Geography of firefighting

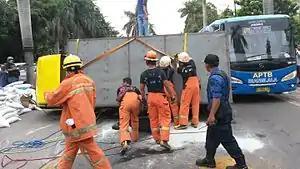
Indonesian fire fighters handling a traffic accident in Jakarta

French firefighters are called Sapeurs-Pompiers, and reflecting the rural nature of much of the country (wide areas with low density of population), the Volunteer Fire brigade (SPV), with over 190,000 firefighters is the largest firefighting force in France. In addition to being called out from work to attend an incident, they may be on standby at firestations outside their working hours; the intervention and attending hours are paid by the session. The volunteer fire brigade is also a way to promote the culture of civil defense and of solidarity amongst the population. The Professional Fire Brigade (SPP) numbers over 30,000 firefighters, employed by the départements and working in shifts. In some towns there is a mixture of professionals and volunteers, in others only one or the other.